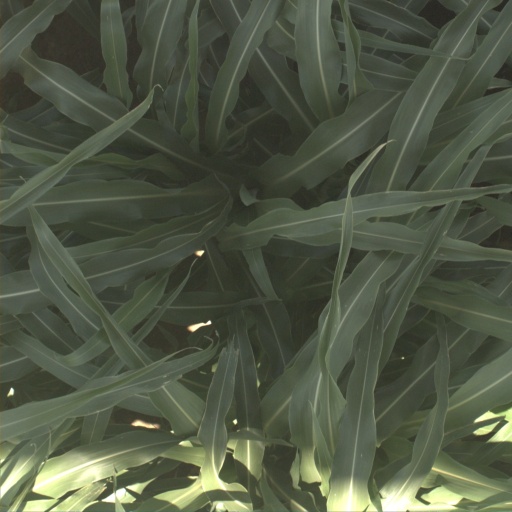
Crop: sorghum